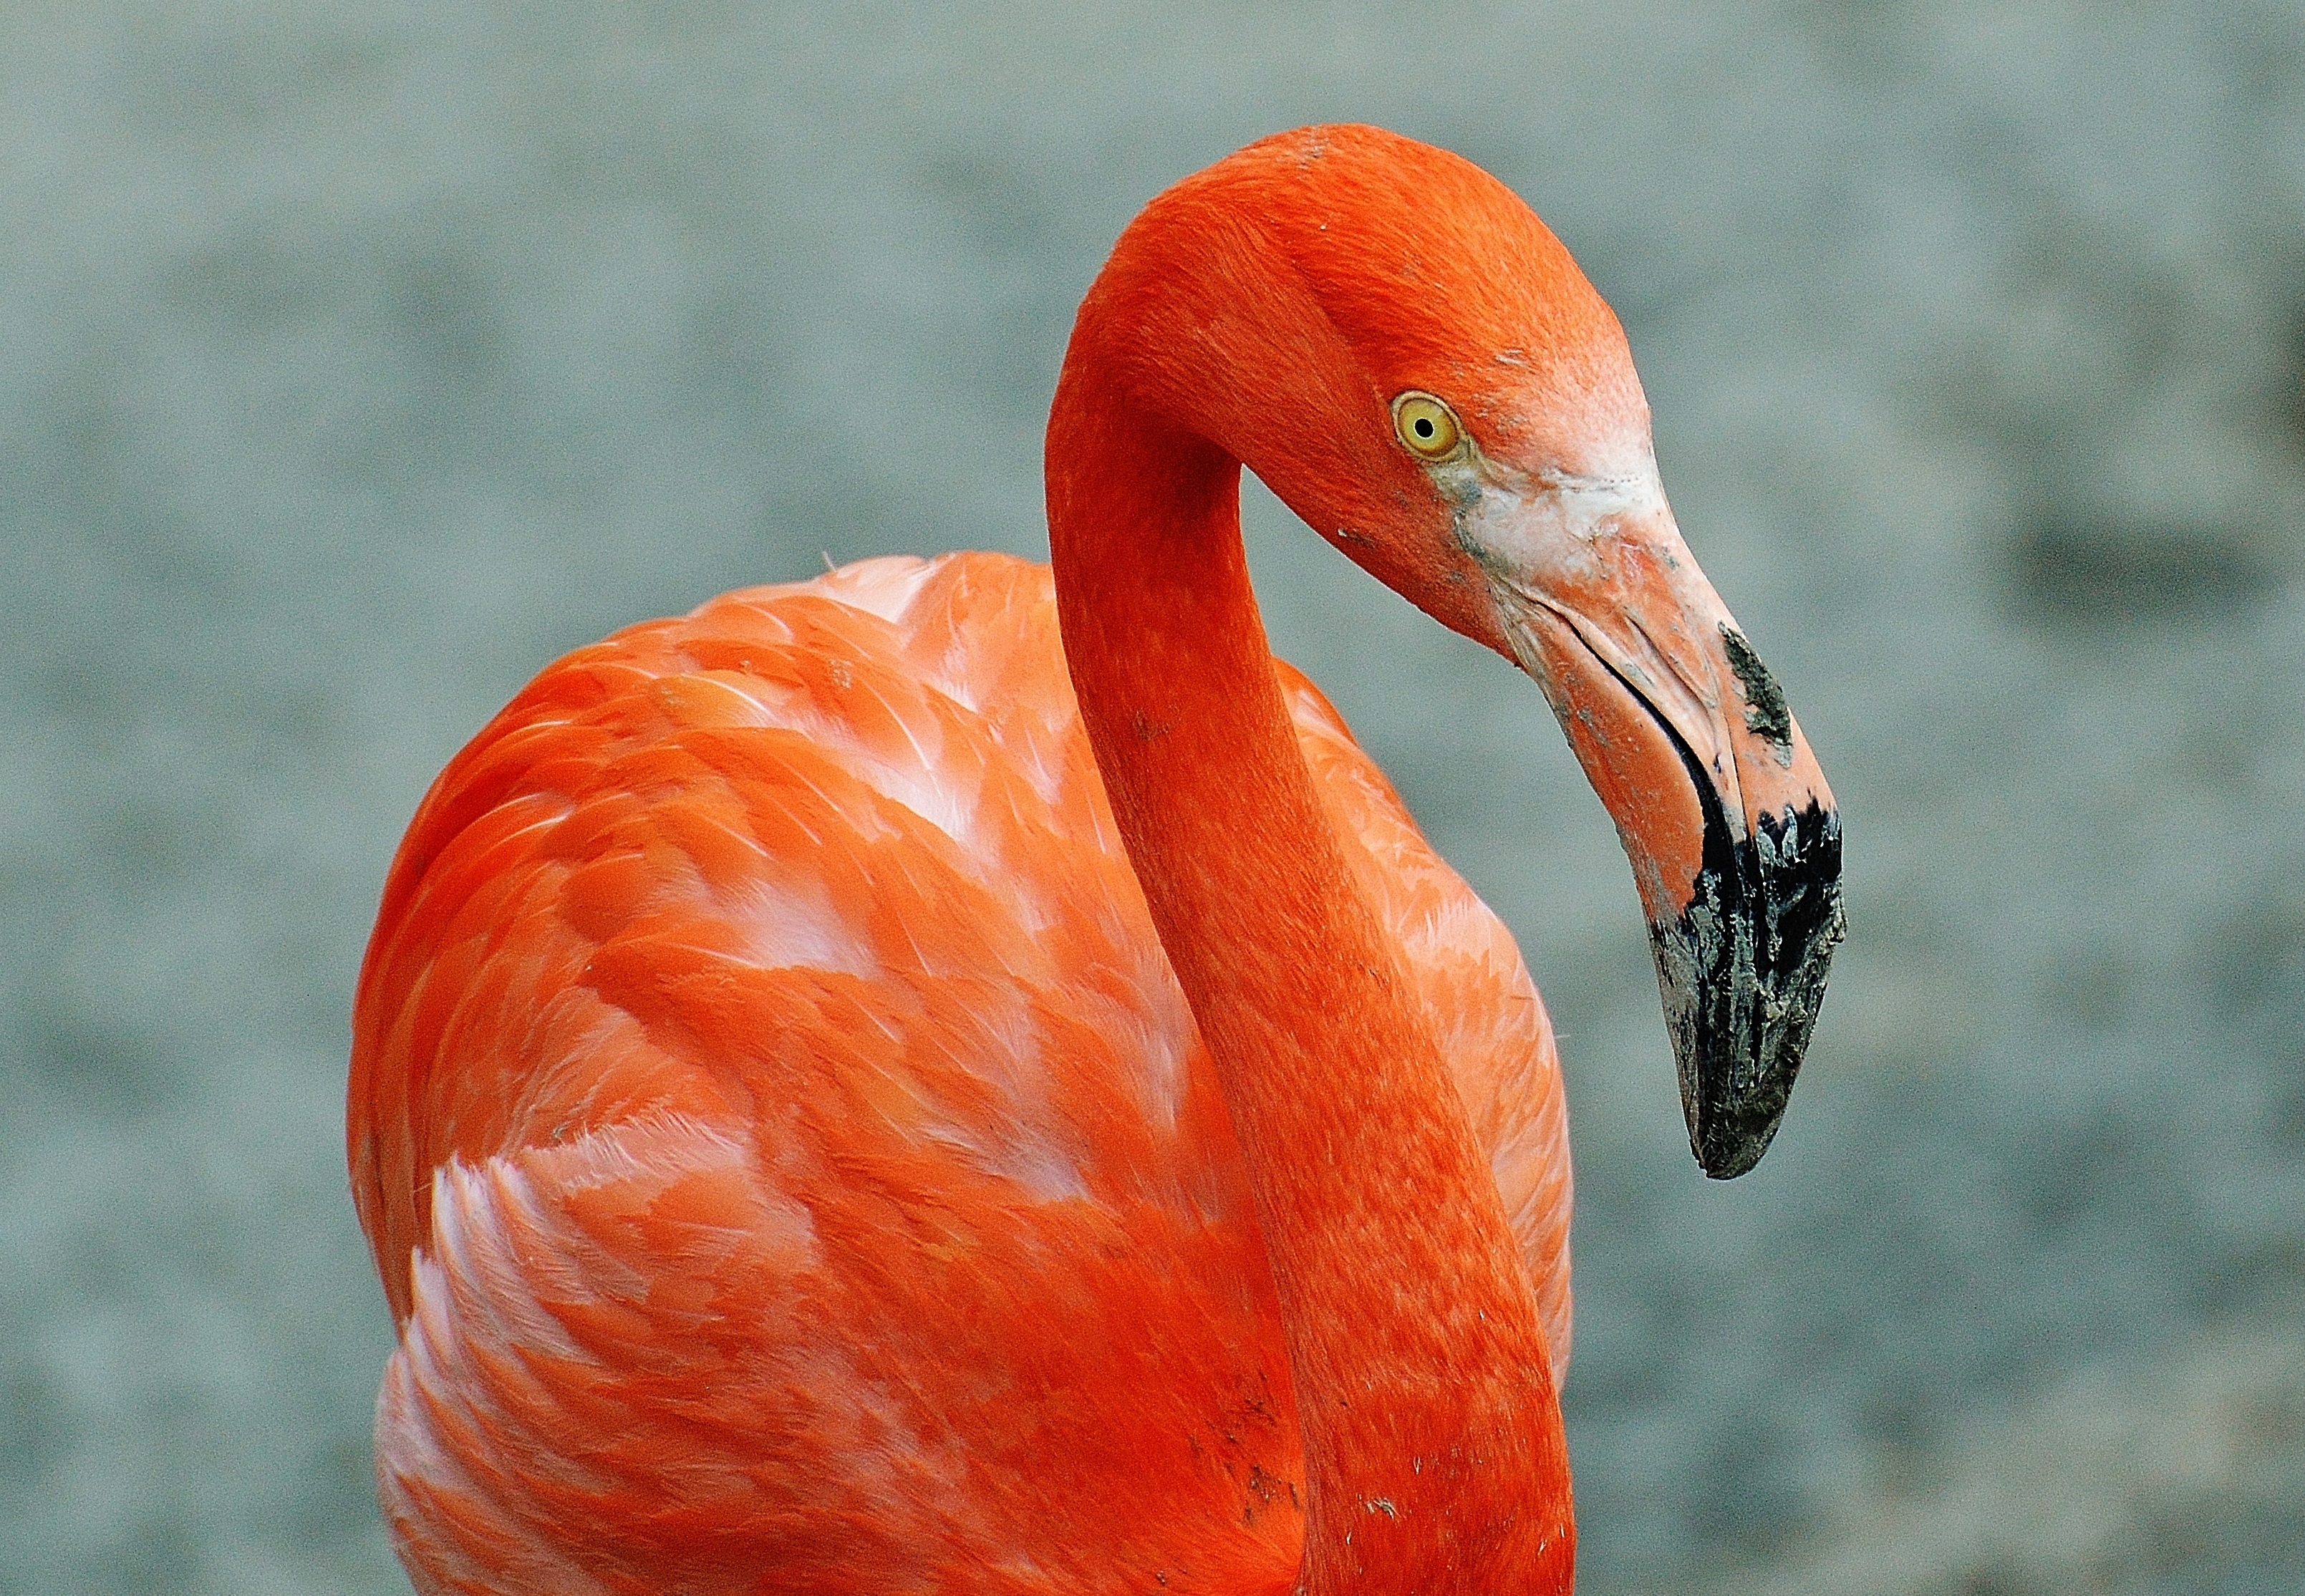
bird, wing, beak, colorful, fauna, close up, flamingo, vertebrate, ibis, water bird, munich, tierpark hellabrunn